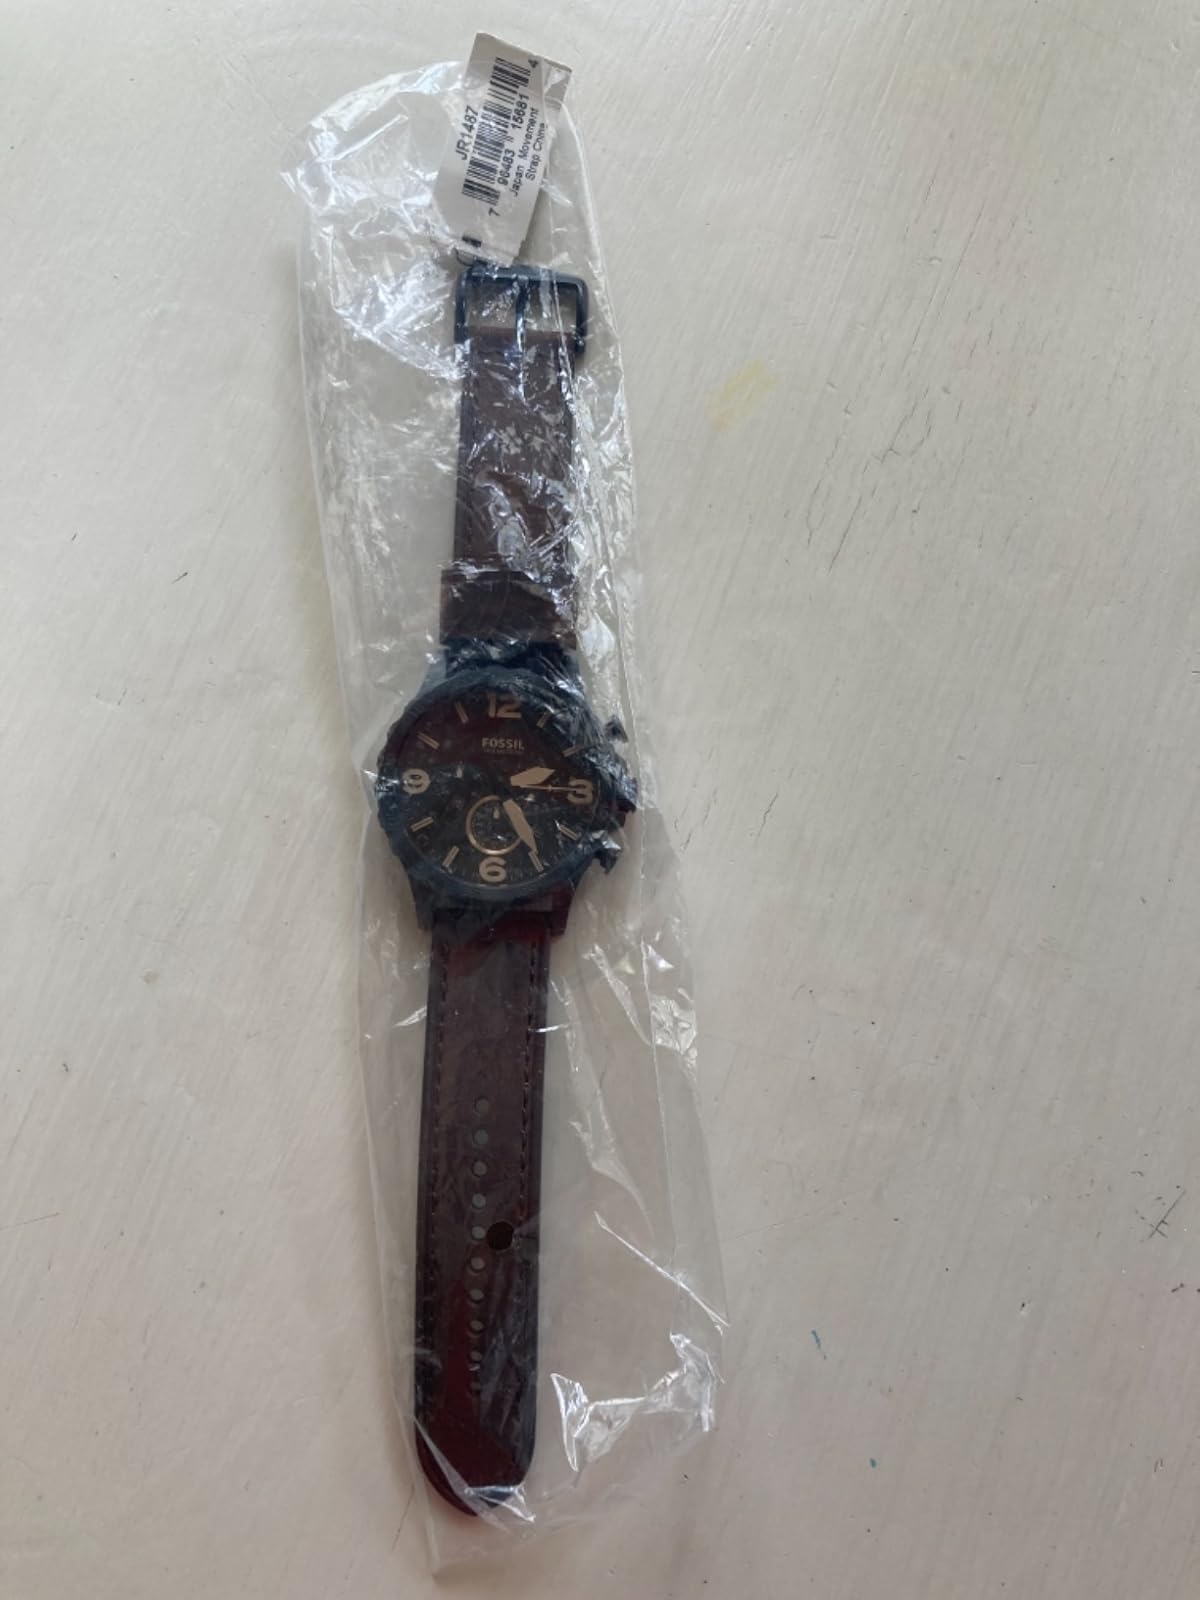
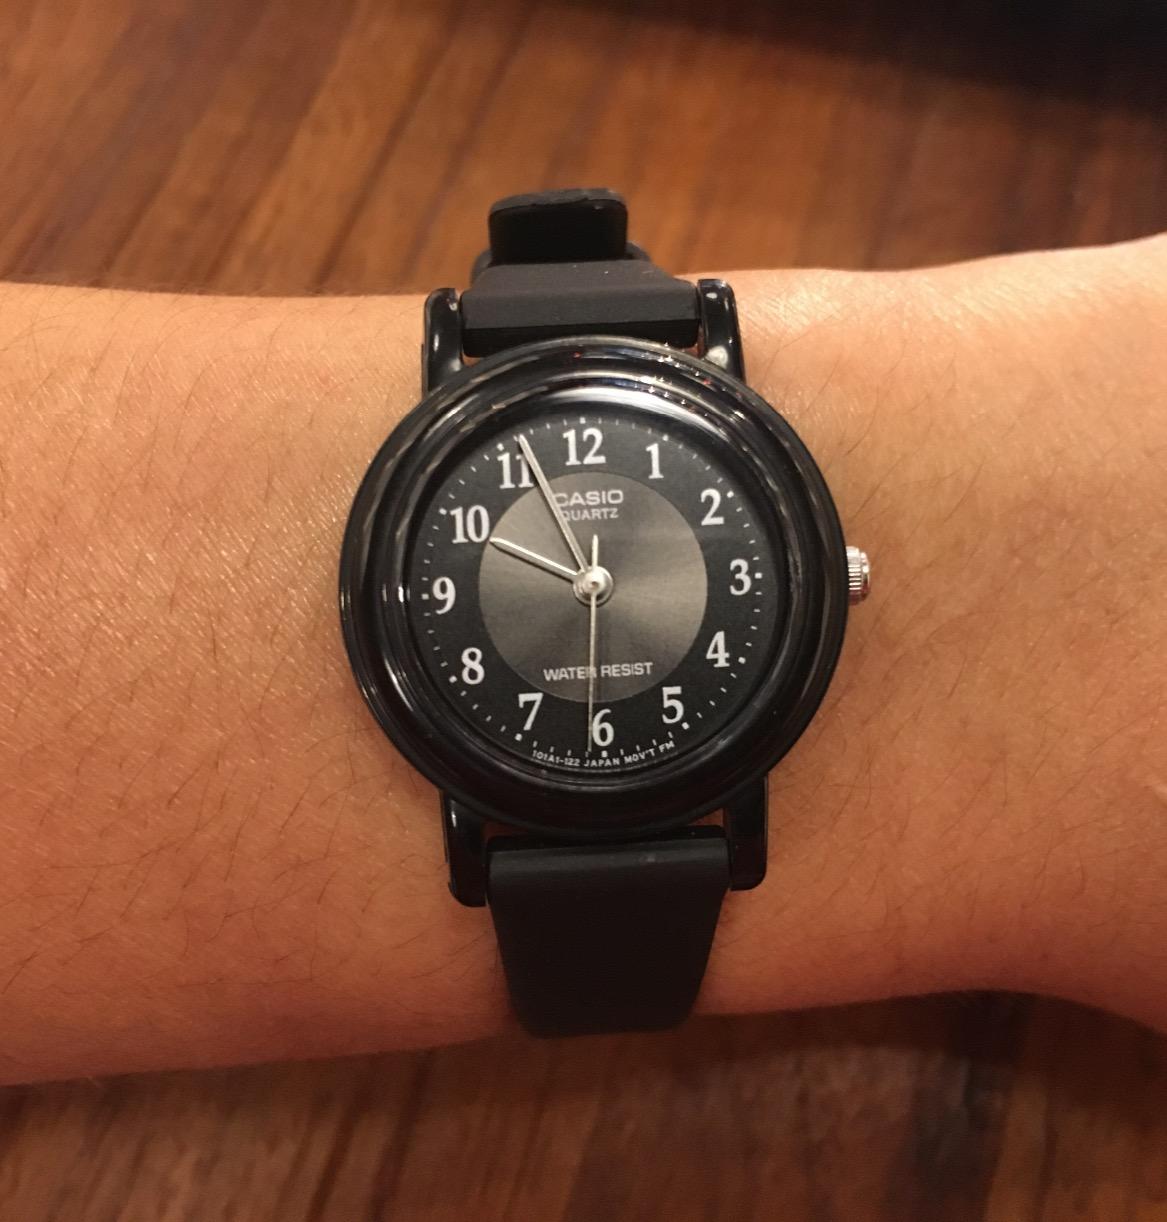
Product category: accessories_watch
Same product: no